Josef Aloizievitsch Portschinsky

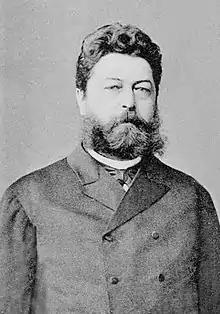

Josef Aloizievitsch Portschinsky (1848–1916), was a Russian entomologist.